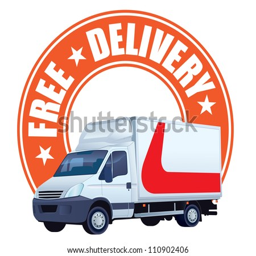
white delivery truck in a sign free delivery